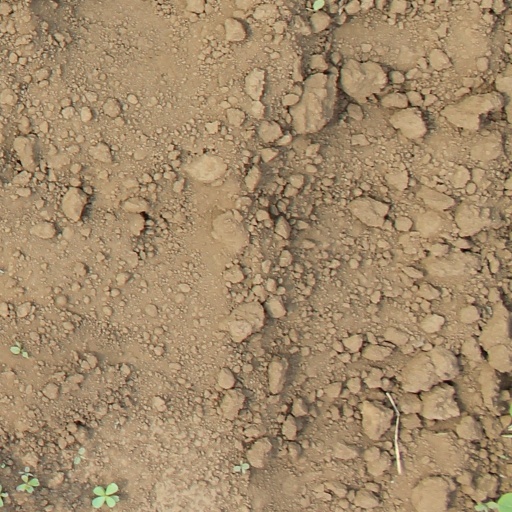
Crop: soybean